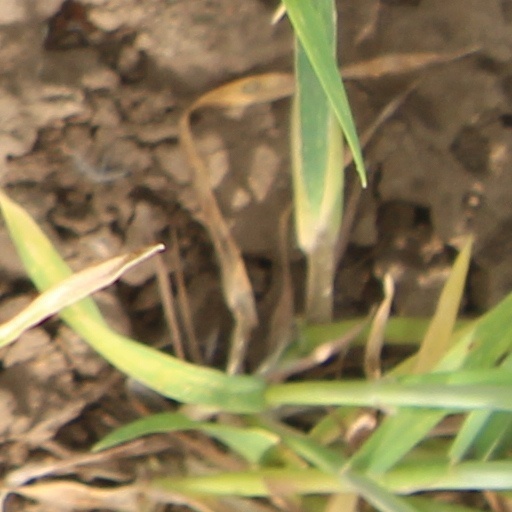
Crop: wheat